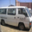
Label: bus